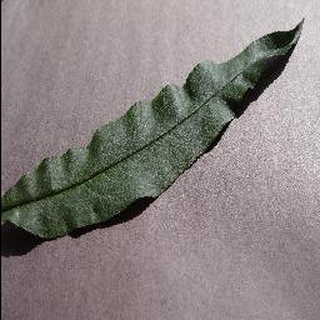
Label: healthy_peach